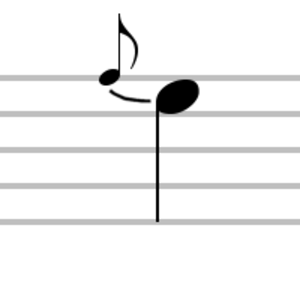
Les neumes sangalliens sont un groupe de graphies musicales employées dans les manuscrits du chant grégorien, copiés à l'abbaye de Saint-Gall et alentour.